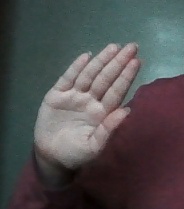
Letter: seen